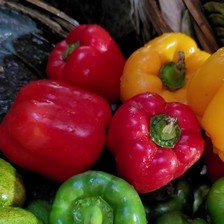
Label: capsicum